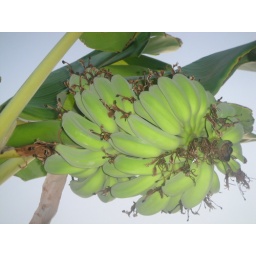
[ August 23, 2009 ] Day Four. Phana's mother's house. Huge, totally awesome banana trees in her backyard.